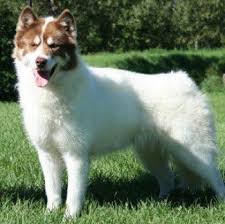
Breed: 232-n000083-Eskimo_dog